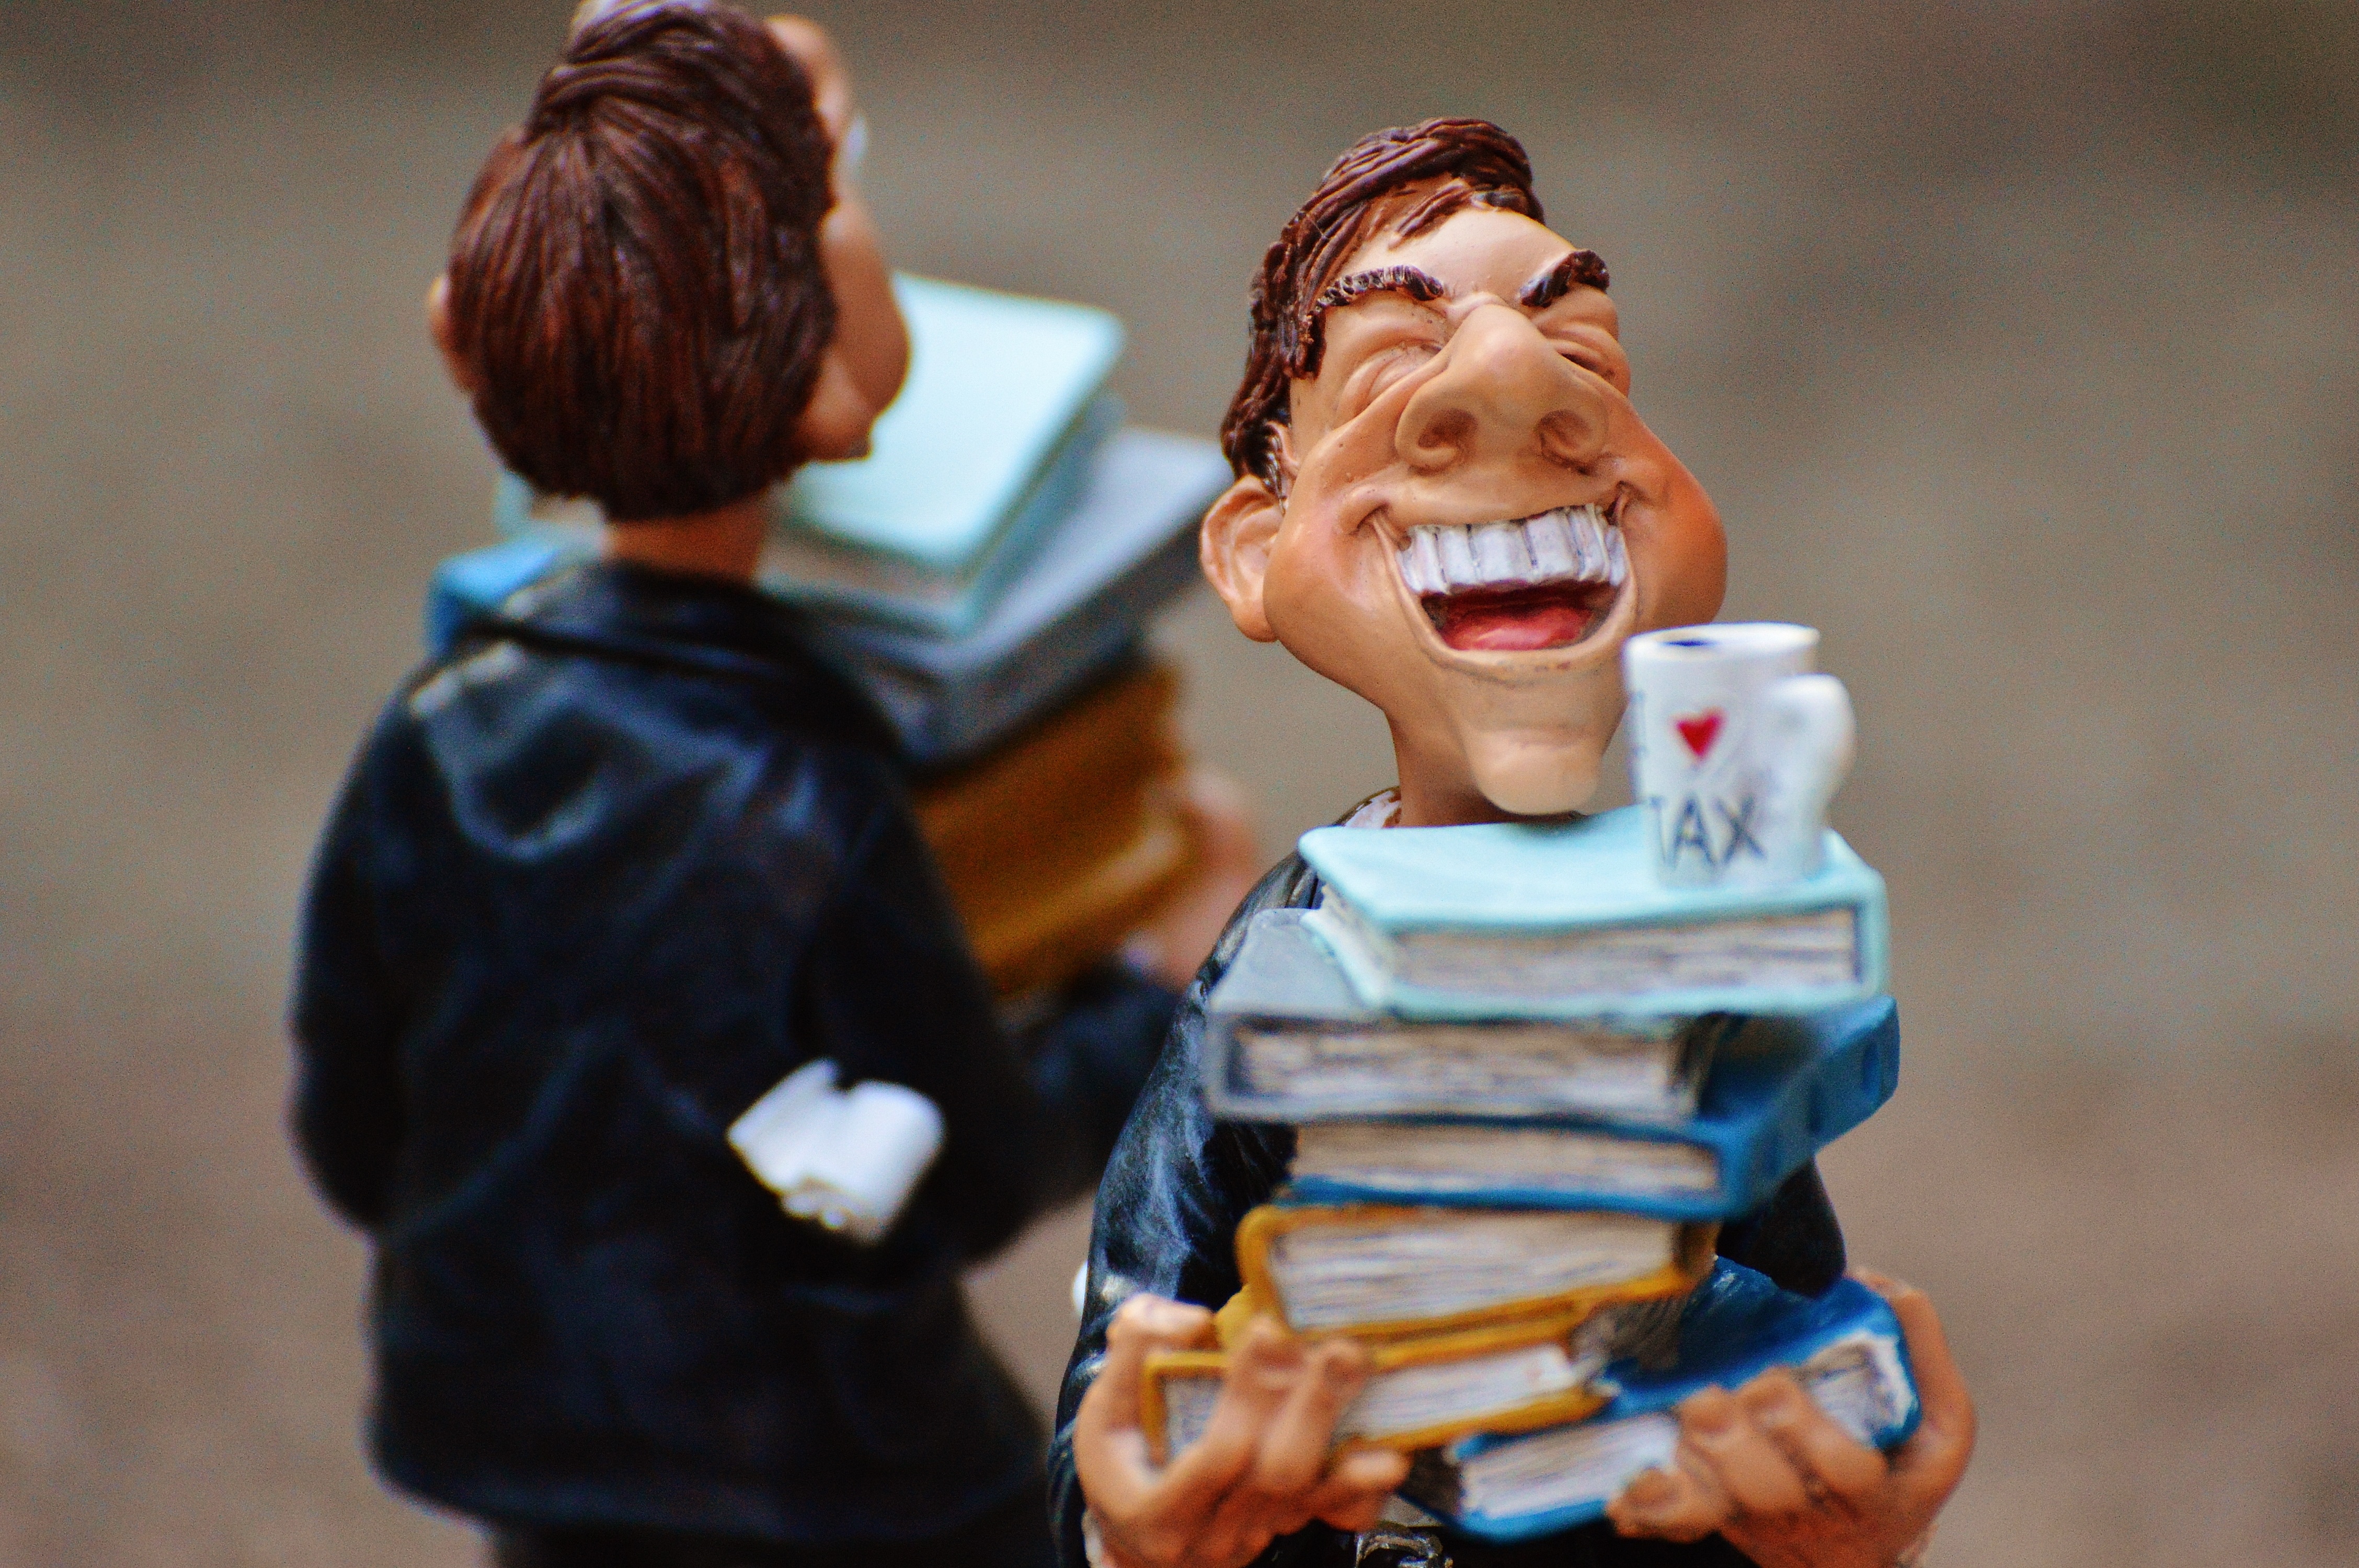
people, male, office, child, toy, papers, figure, figurine, funny, bureaucracy, files, taxes, tax consultant